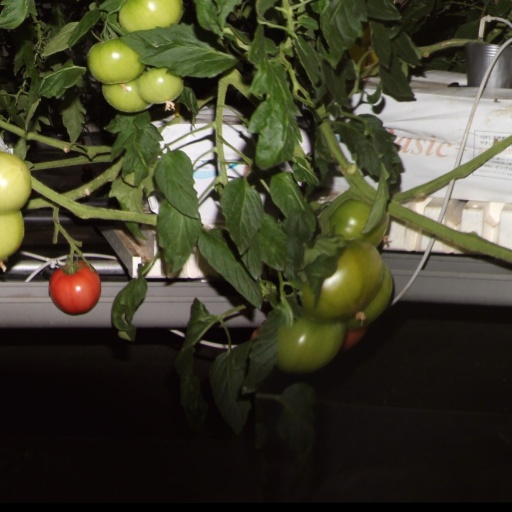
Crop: tomato